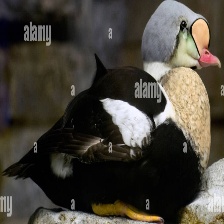
Species: KING EIDER
Scientific name: SOMATERIA SPECTABILIS
ImageNet parent category: drake